Commercial use of space

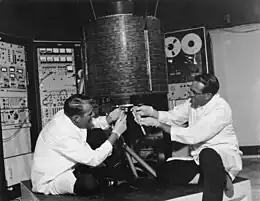
Intelsat I (1965), the world's first commercial communications satellite, was used among others to relay the Our World multi-national broadcast (1967), the first multi-satellite relayed television broadcast.

Space economy refers to the set of activities, industries, technologies, services, and resources that generate economic value through the space exploration, understanding, management, and exploitation of outer space.